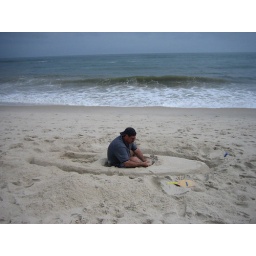
Johnny making a boat in the sand